Cowley railway station

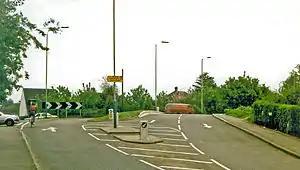
Site of the station in 1986

Cowley Railway Station was a station on the Uxbridge branch of the Great Western Railway in Cowley, London.